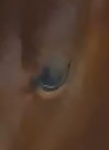
Face region: eyes (orbital_tightening_and_eye_area)
Pain indicator: moderately_present